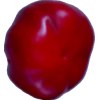
Label: red_pepper